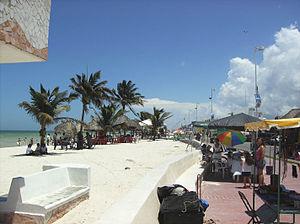
Progreso est une ville portuaire de l'État du Yucatan au Mexique. Elle se situe au nord-ouest de l'État, sur le Golfe du Mexique. Elle se trouve à environ 45 minutes par l'autoroute au nord de la capitale de l'État, Merida.